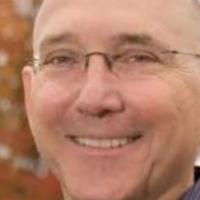
Age group: age 41-55